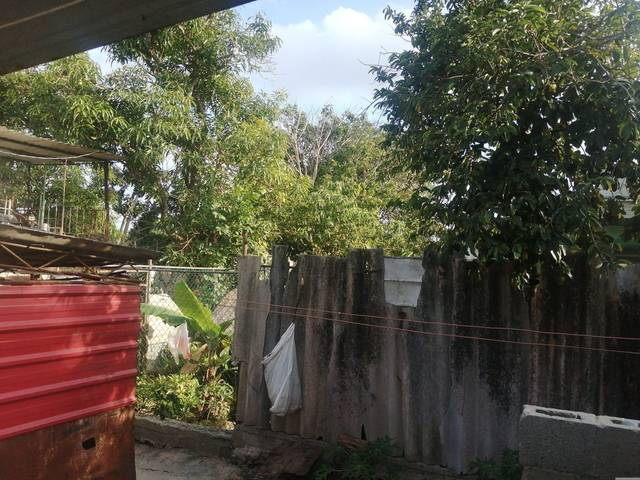
Region: Cuba
Coordinates: 23.045, -82.357